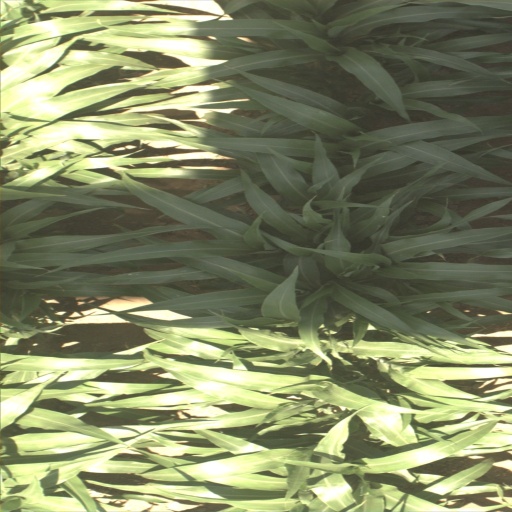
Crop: sorghum